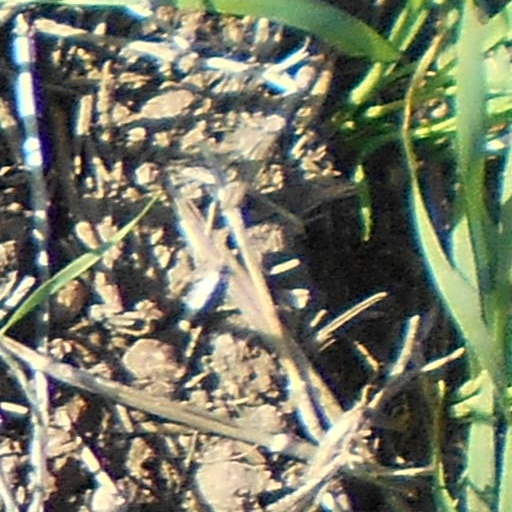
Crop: wheat